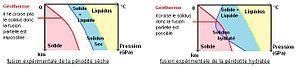
fusion expérimentale de la péridotite sèche et hydratée. Solidus, liquidus et geotherme